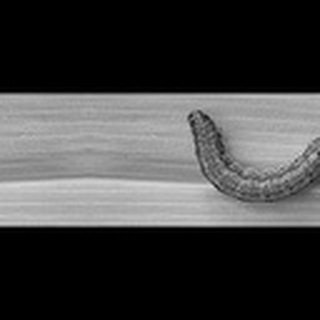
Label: cotton_army_worm